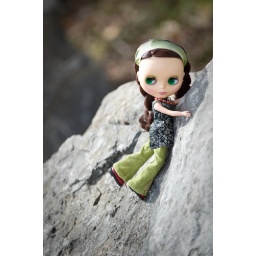
Urban mountain climbing in my new green pants.